Transport in Vijayawada

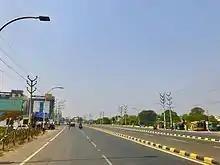
Bus Rapid Transit System road in Vijayawada

The city has a total road length of , covering of municipal roads, of R&B (Roads & Buildings) department roads, of National Highways. M.G. Road and Eluru road are the main arterial roads of the city. Benz Circle is one of the busiest road junctions in the city with an average of 57,000 vehicles crossing daily, The junction has the intersection of two national highways of NH 16 and NH 65.